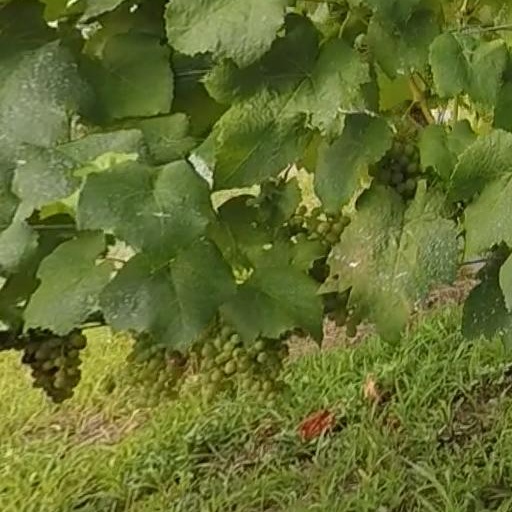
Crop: grape